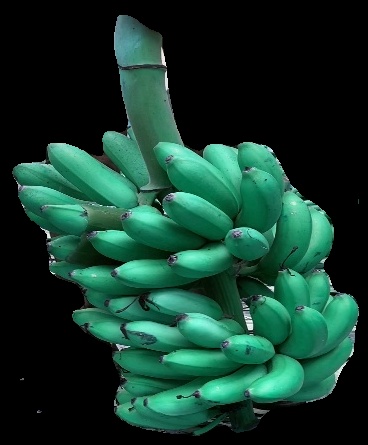
Variety: rasbale
Grade: grade1